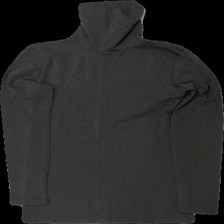
View: front
Type: Top
Category: Ladies
Brand: Carin Wester
Colors: Brown
Material: 100% bomull
Cut: Turtle neck
Season: All
Price range: 50-100
Recommended usage: Reuse
Description: långärmad tröja
Comment: storlek saknas